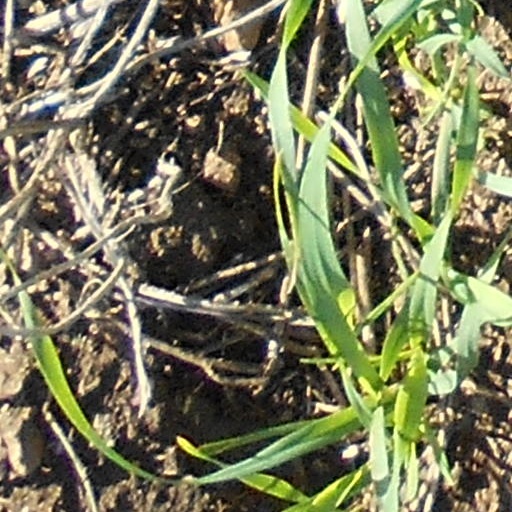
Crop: wheat